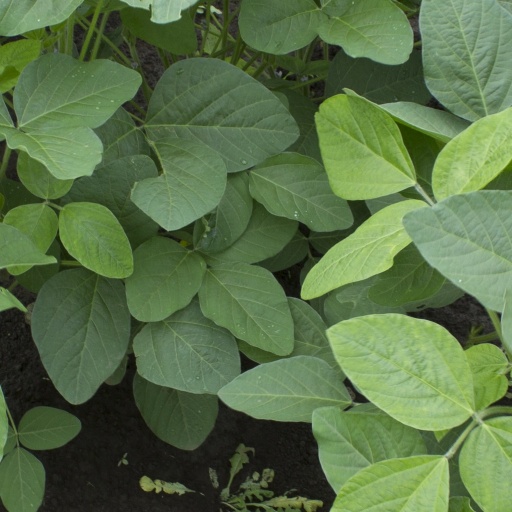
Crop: soybean